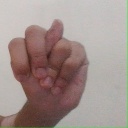
अक्षर: न